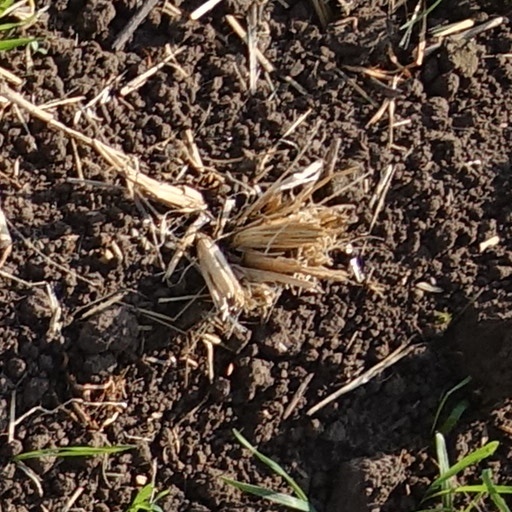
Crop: wheat